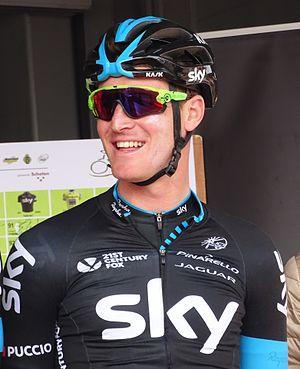
Reportage réalisé le mercredi 8 avril à l'occasion du départ du Grand Prix de l'Escaut 2015 à Anvers, Belgique.
Salvatore Puccio est un coureur cycliste italien, membre de l'équipe Ineos.